Benjamin Moser

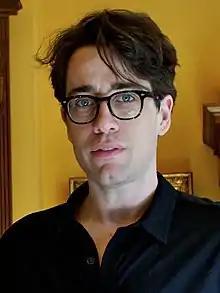
Moser in 2015

Benjamin Moser (born September 14, 1976) is an American writer and translator. He received the Pulitzer Prize in 2020 for his biography of Susan Sontag, titled "".